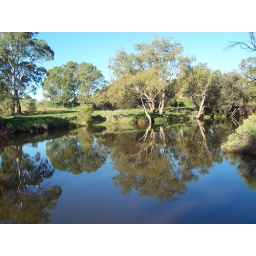
by the bridge glass water